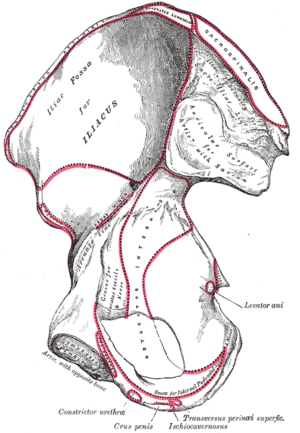
Le muscle carré des lombes est un muscle quadrilatère, plus large en bas qu'en haut, de la région postérieure de l'abdomen près de la région lombaire.